Romania in the Eurovision Song Contest 2022

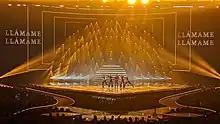
Wrs performing during the second semi-final

Wrs took part in technical rehearsals on 3 and 6 May, followed by dress rehearsals on 11 and 12 May. This included the jury show on 11 May where the professional juries of each country watched and voted on the competing entries.